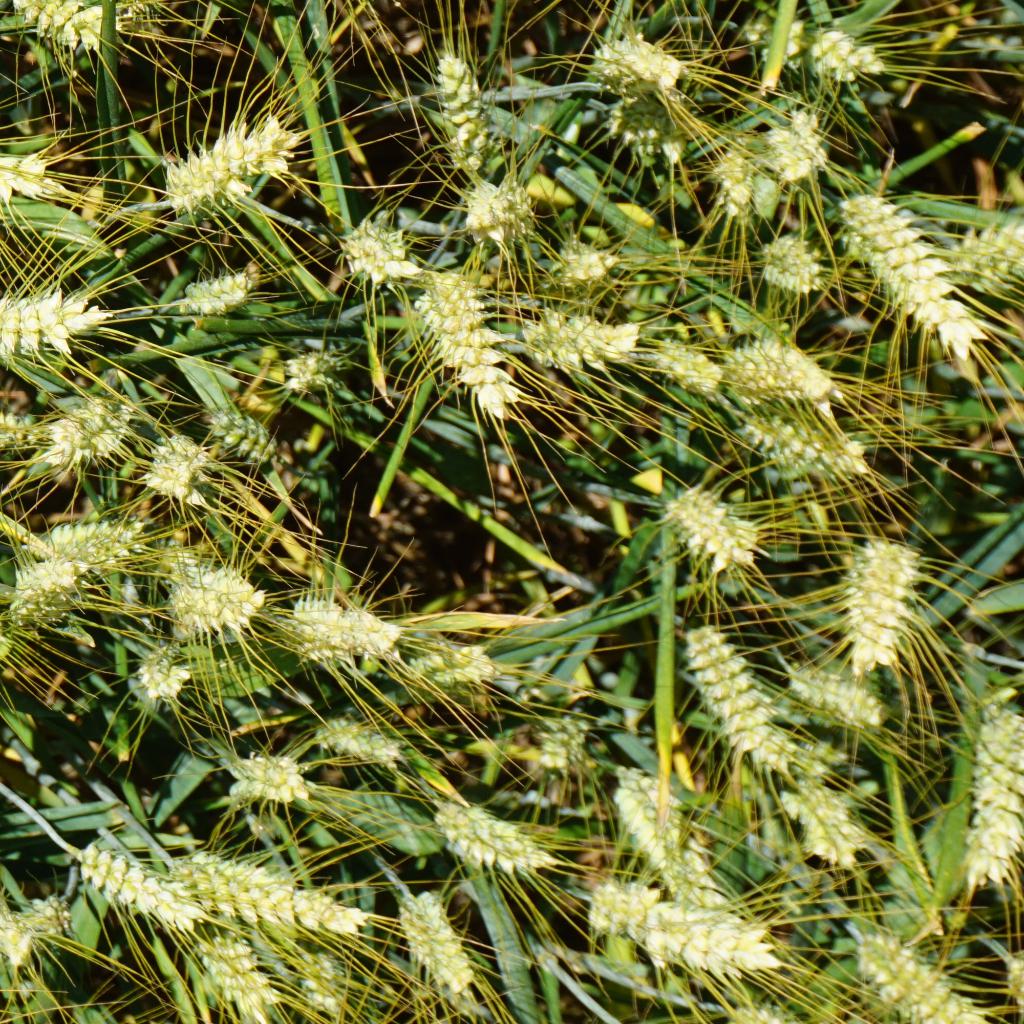
Country: France
Location: Gréoux
Wheat development stage: Filling - Ripening